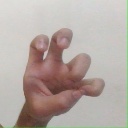
अक्षर: छ